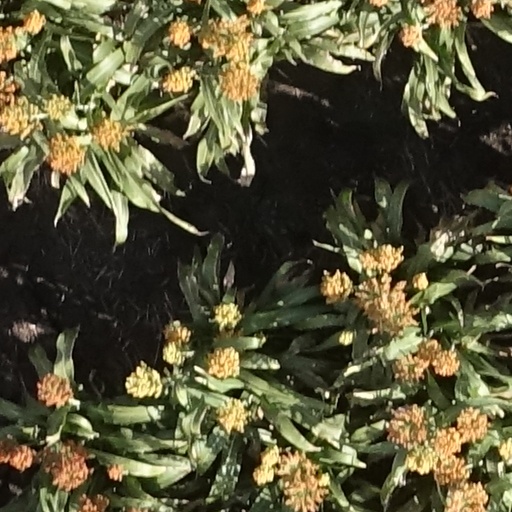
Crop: sorghum